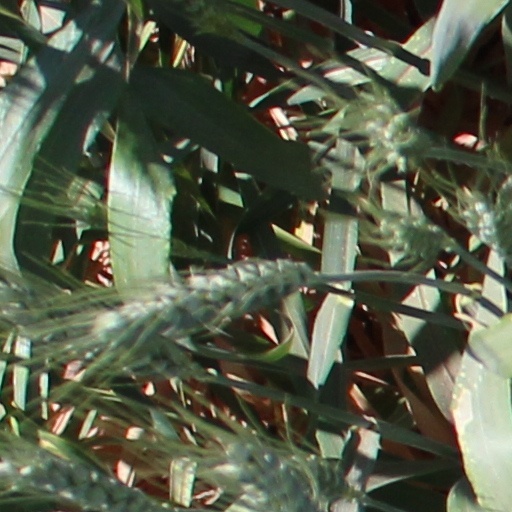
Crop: wheat